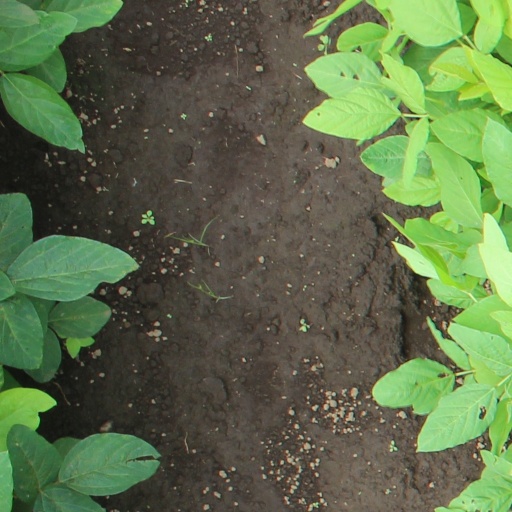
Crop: soybean